Usha Kiran Movies

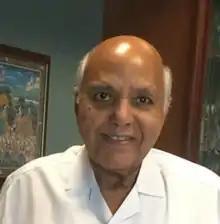
Ramoji Rao, founder of Usha Kiran Movies

The production house is known for giving an opportunity to young talent and produced many content-oriented films under Usha Kiran Movies banner. The production company started with the film "Srivariki Premalekha" (1984).